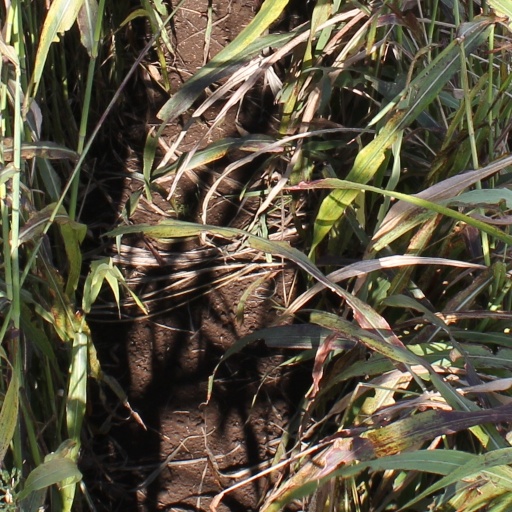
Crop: sorghum